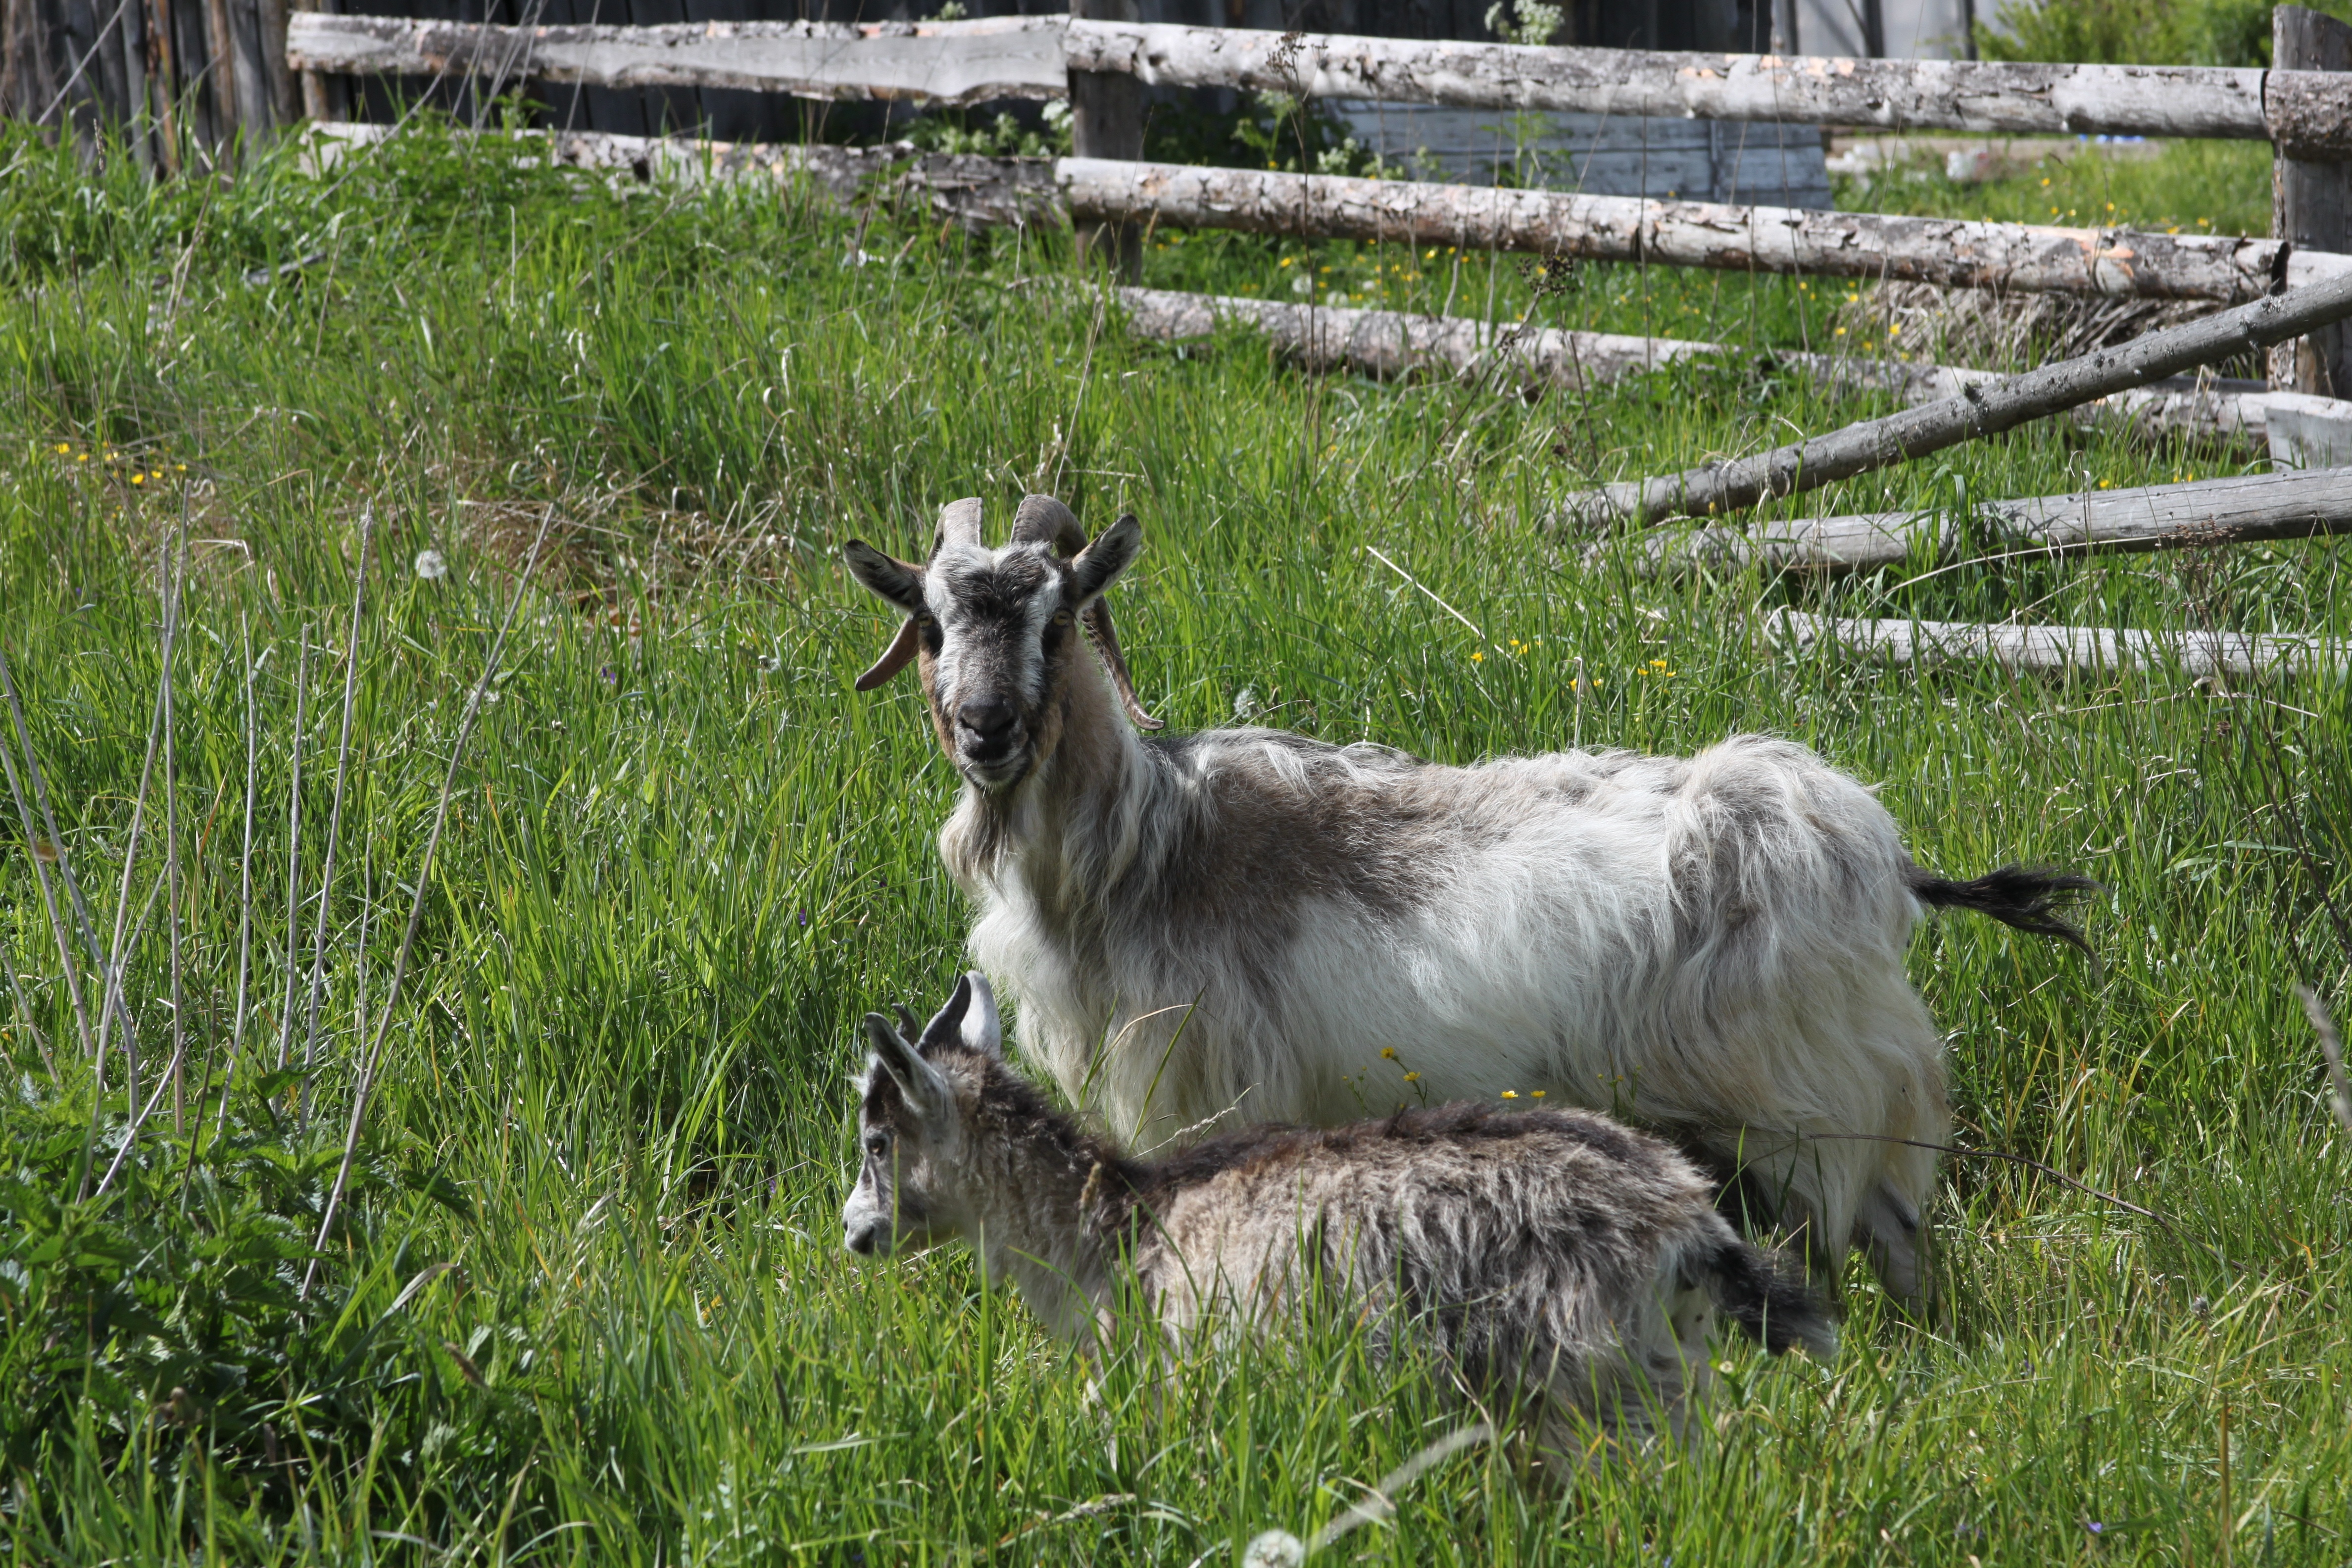
grass, farm, meadow, countryside, kid, village, wildlife, goat, pasture, grazing, mammal, agriculture, fauna, goats, vertebrate, subsistence farming, horse like mammal, cow goat family